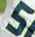
Number: 5